Sonatas and Interludes

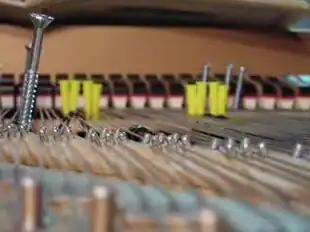
Piano prepared for a performance of "Sonatas and Interludes"

Sonatas and Interludes is a cycle of twenty pieces for prepared piano by American avant-garde composer John Cage (1912–1992). It was composed in 1946–48, shortly after Cage's introduction to Indian philosophy and the teachings of art historian Ananda K. Coomaraswamy, both of which became major influences on the composer's later work. Significantly more complex than his other works for prepared piano, "Sonatas and Interludes" is generally recognized as one of Cage's finest achievements.